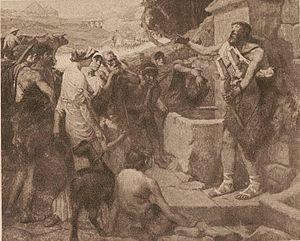
Jean Hillemacher, Le Rhapsode, 1913, localisation actuelle inconnue
Jean-Marie-Maurice Hillemacher est un peintre français.
Cette page recense les lauréats du prix de Rome en peinture, récompense inaugurée en 1663, et de façon officielle en 1667, par l'Académie royale de peinture et de sculpture à Paris, et supprimée par une réforme, après 1968.